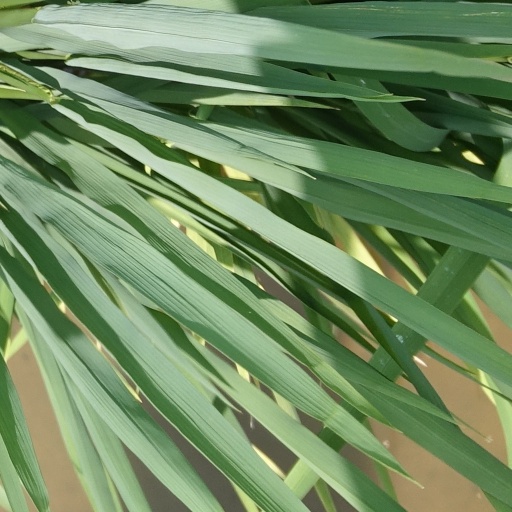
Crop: rice